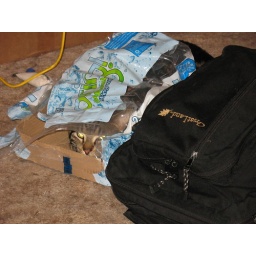
my friends cat in his water bottle case box